Husbands and Wives

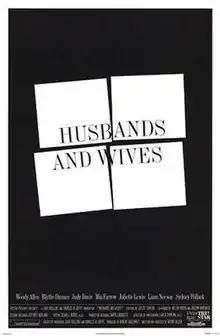
Theatrical film poster

Husbands and Wives is a 1992 American comedy-drama film written and directed by Woody Allen. The film stars Allen, Mia Farrow, Sydney Pollack, Judy Davis, Lysette Anthony, Juliette Lewis, Liam Neeson and Blythe Danner. The film debuted shortly after the end of Allen and Farrow's romantic and professional partnership, and was the last of their 13 films together. The movie is filmed by Carlo Di Palma with a handheld camera style and features documentary-like interviews with the characters interspersed with the story.